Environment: real
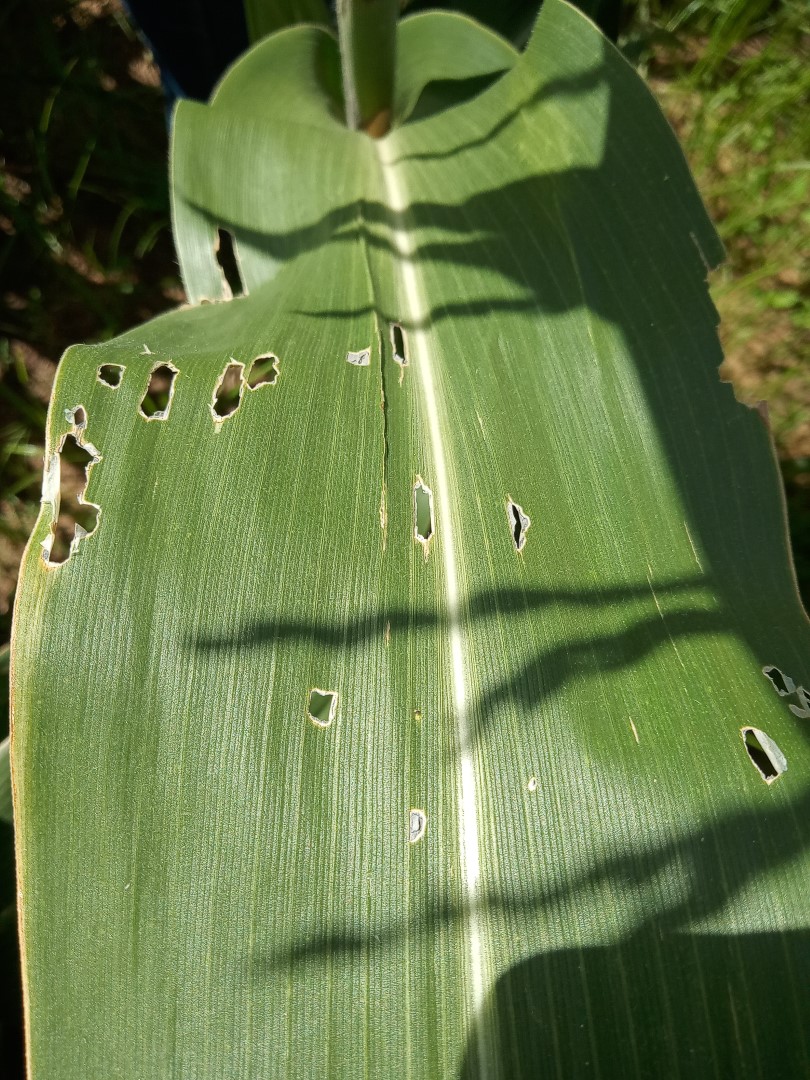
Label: fall_armyworm